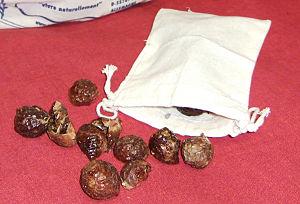
Noix de lavage
Sapindus est un genre d'arbres de la famille des sapindacées. On le trouve dans toutes les régions tempérées chaudes et tropicales de la planète, en particulier en Asie. Il en existe des espèces feuillues et d'autres sempervirentes.